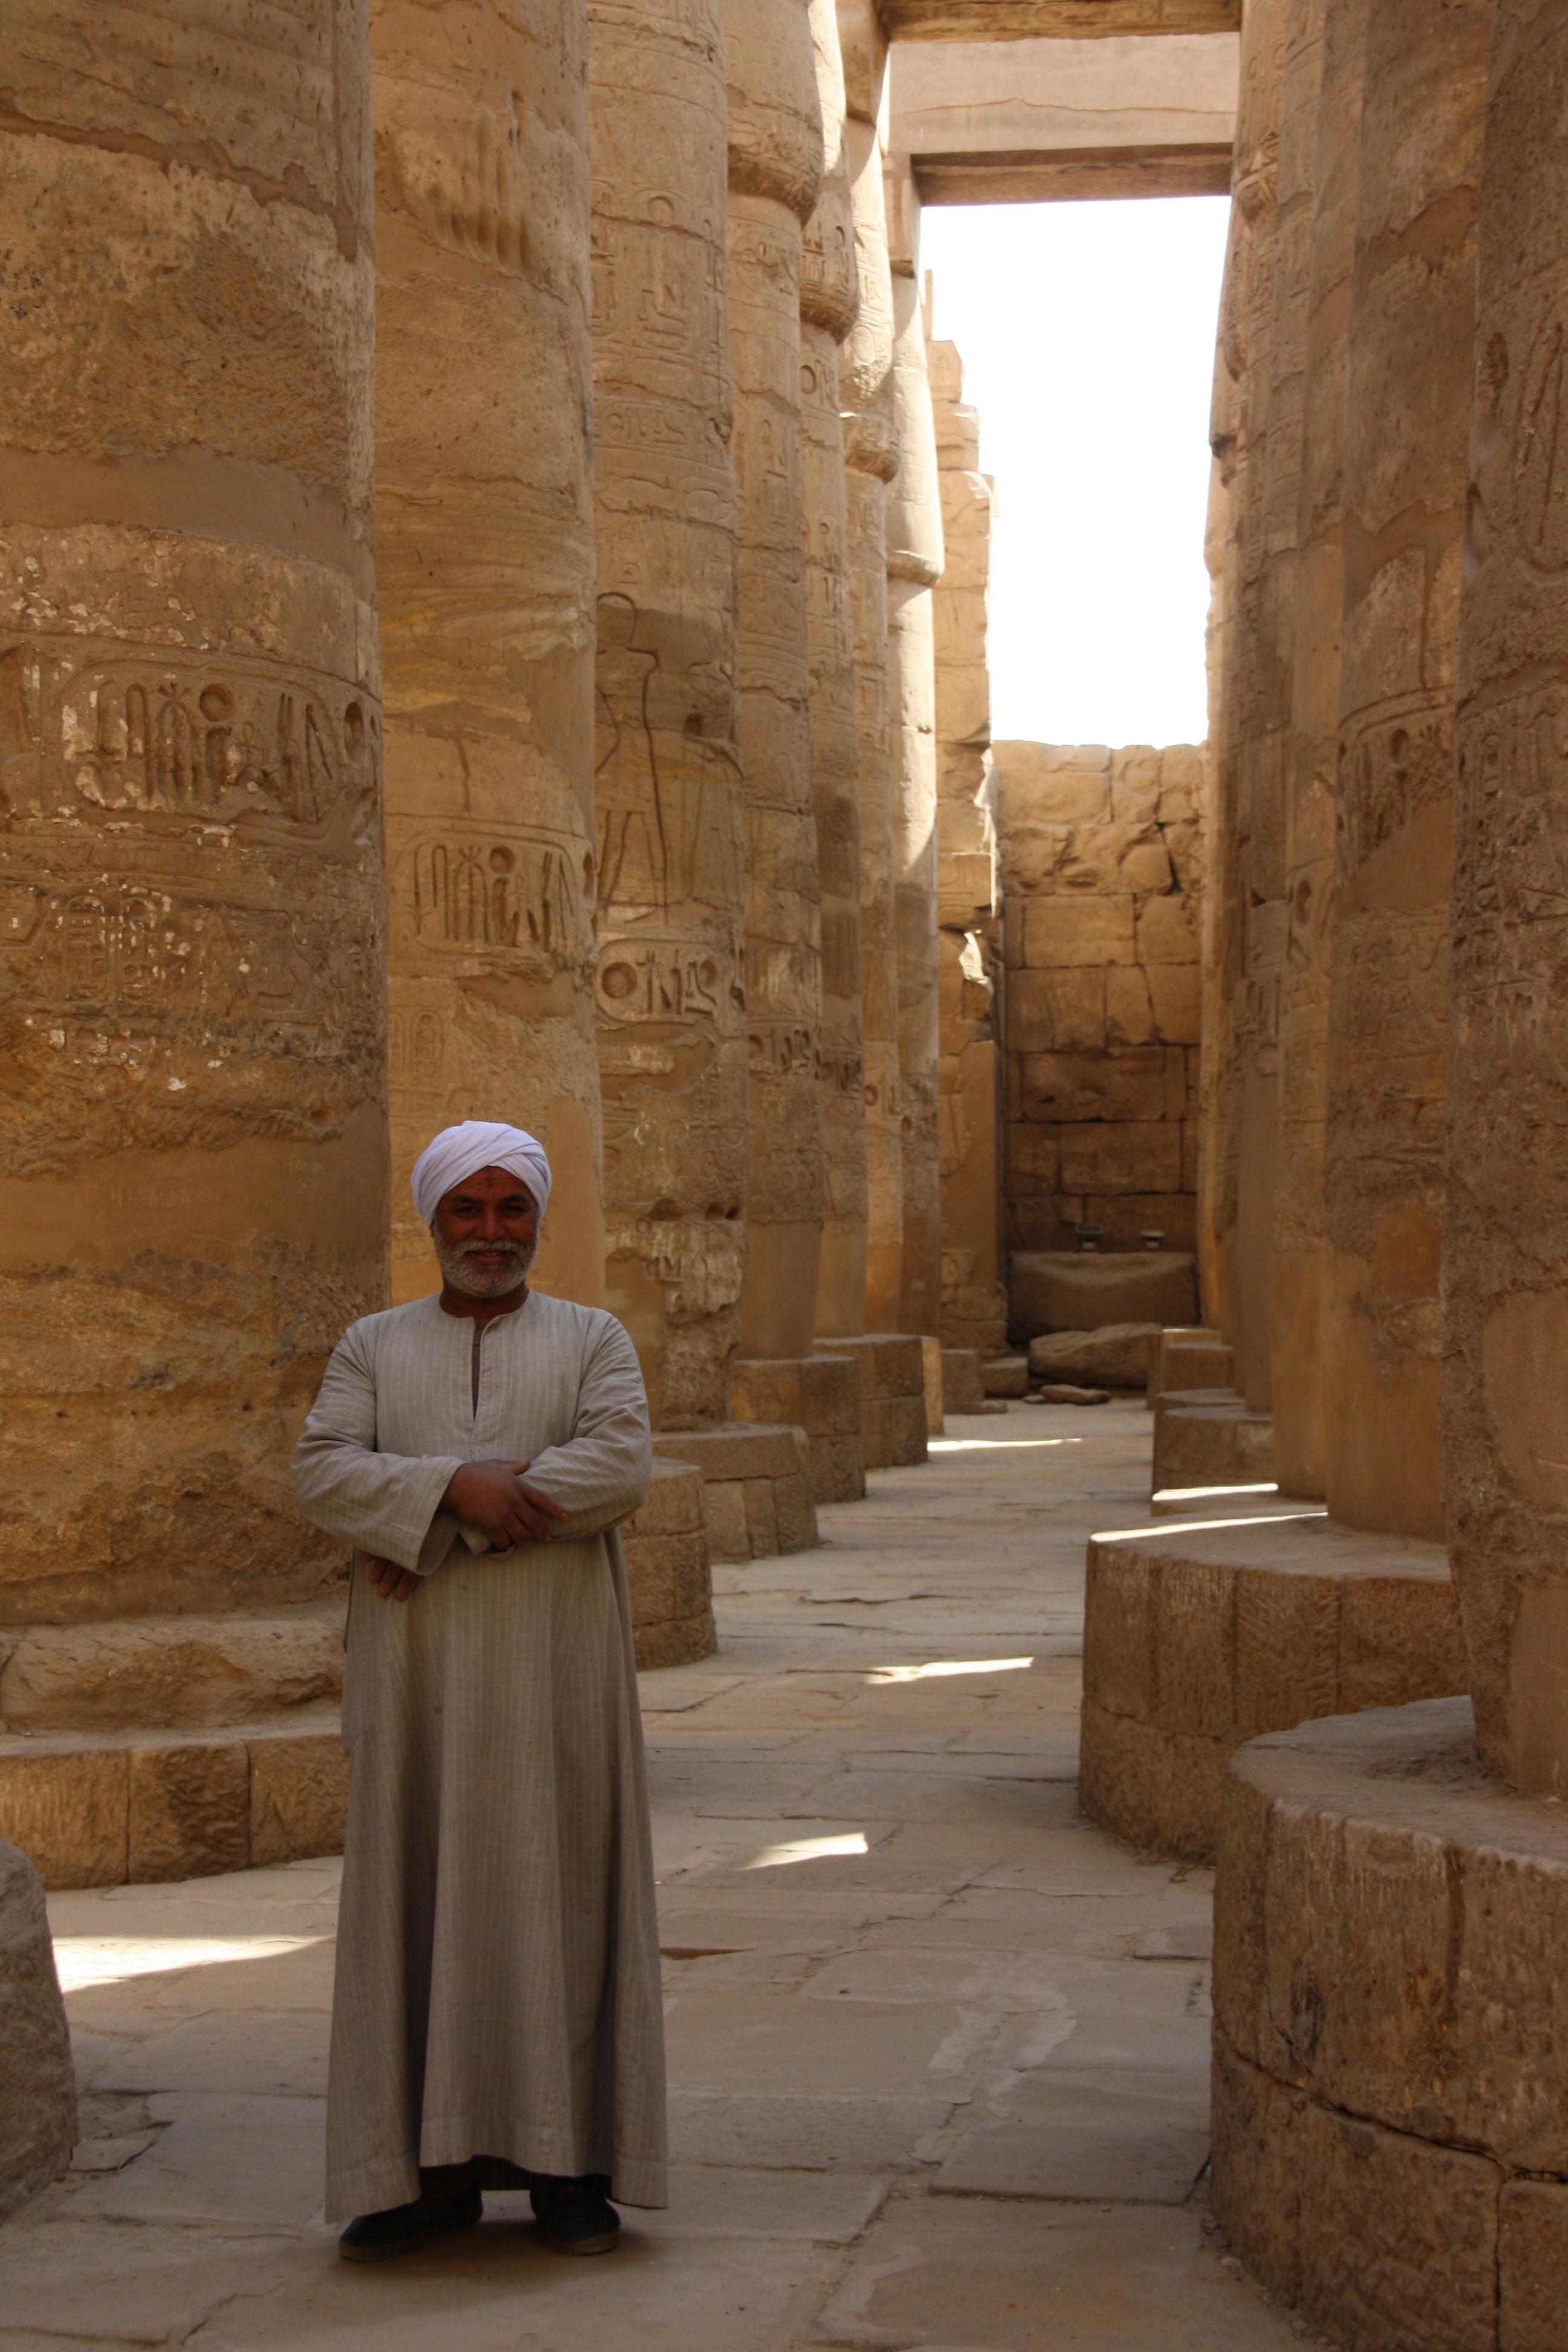
monument, arch, column, place of worship, egypt, art, temple, history, luxor, mann, arabic, crypt, antiquities, ancient history, egyptian temple, antic columns